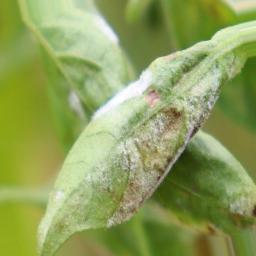
Label: powdery mildew